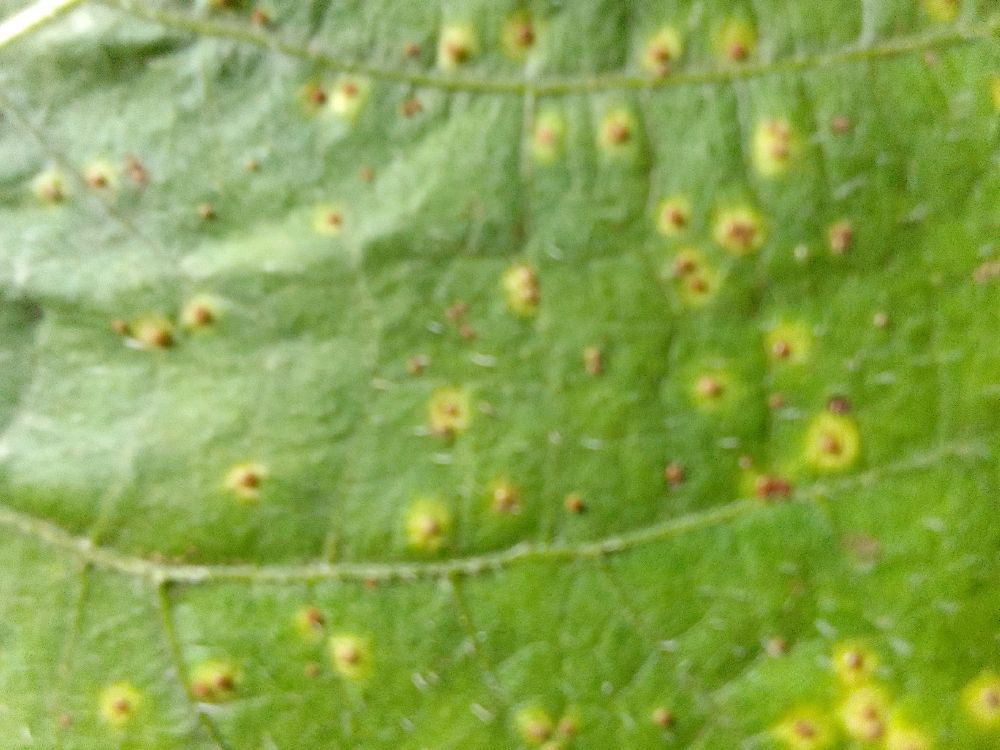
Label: rust